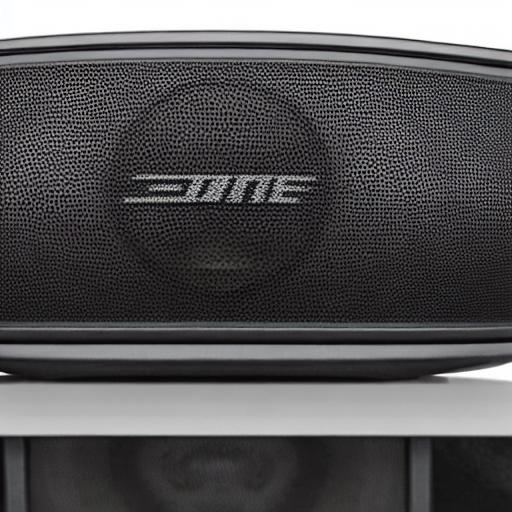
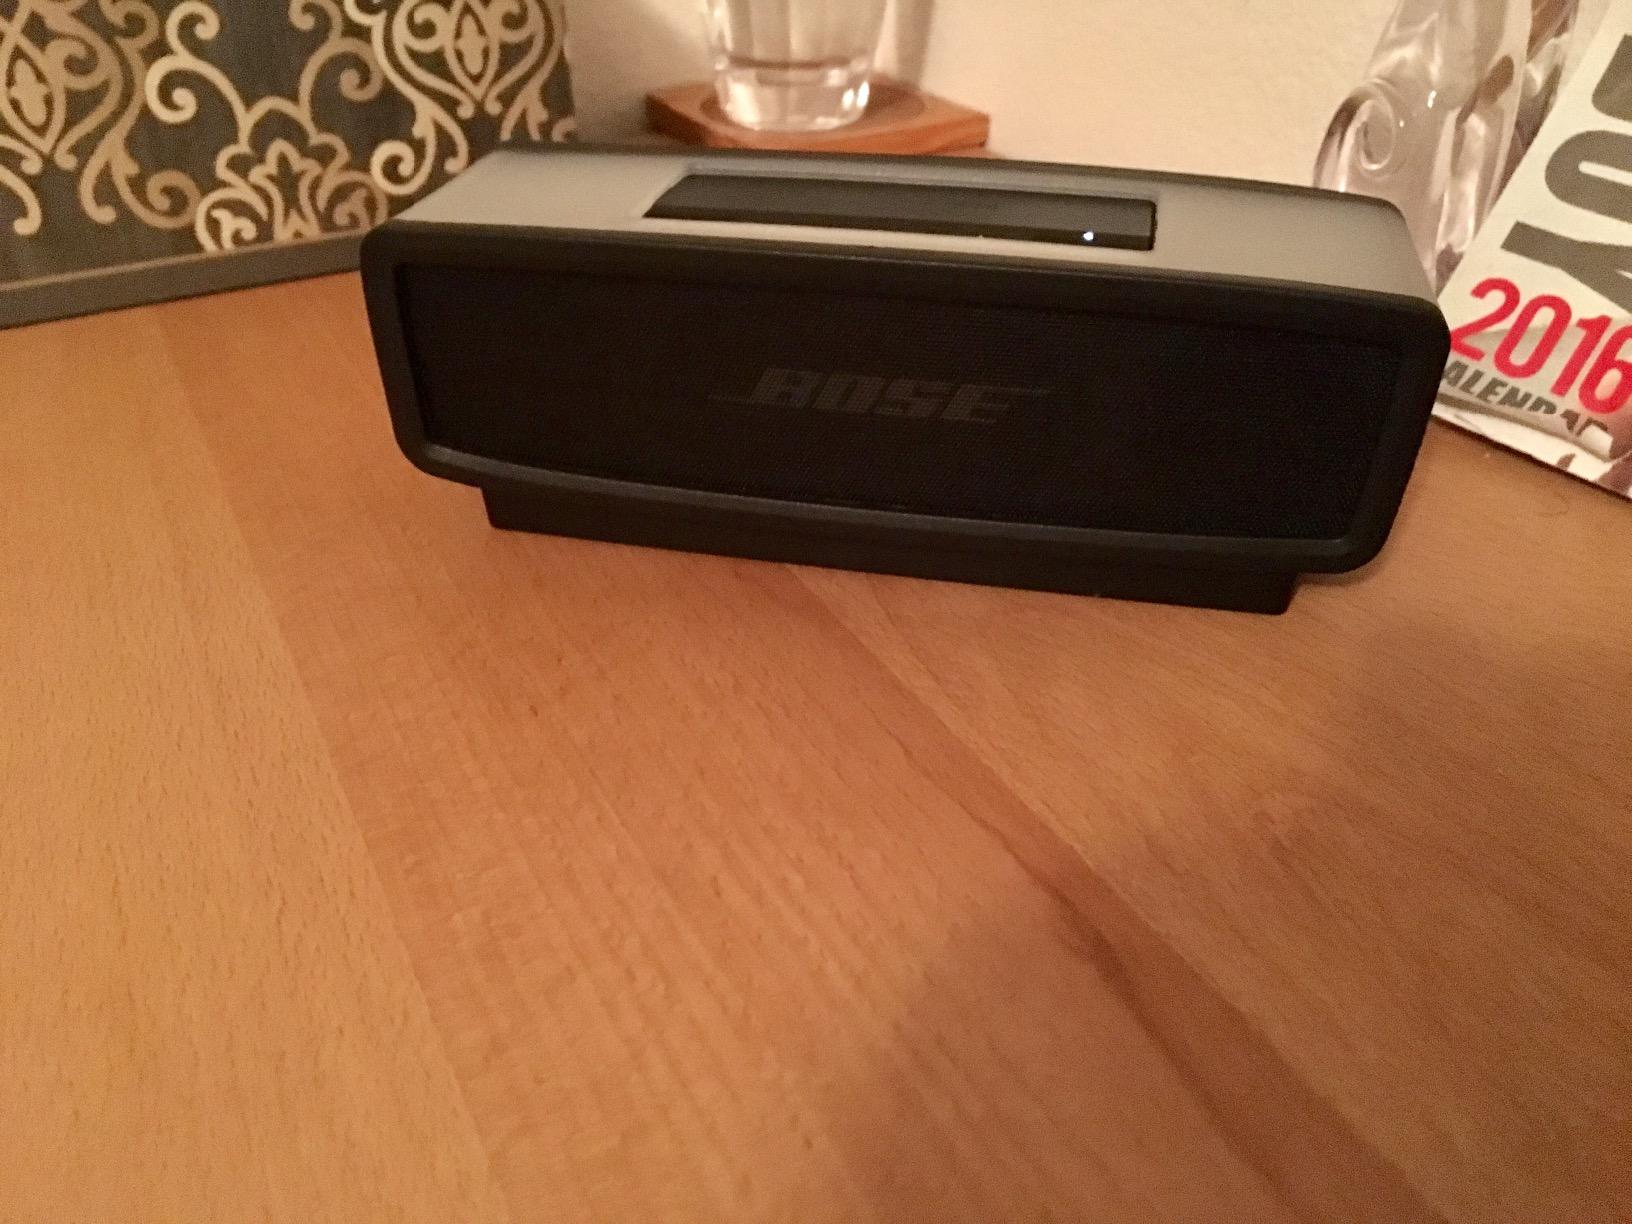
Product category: speaker
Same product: no